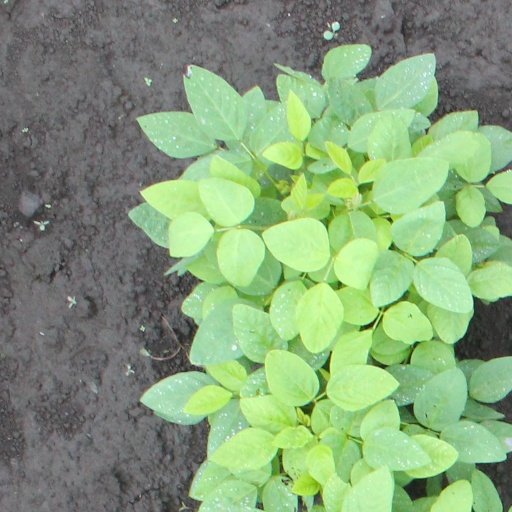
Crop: soybean